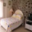
Label: bed